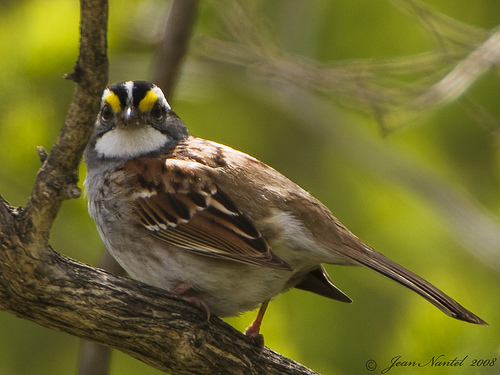
a bird with white eyebrow, yellow superciliary, white throat, and brown breast.
a brown bird with speckled wings, a white throat, and yellow stripes over the eyes.
this is a bird with a white belly, brown back and yellow eyebrows.
this small brown bird has a white throat with a white crown, black eyebrows and yellow superciliaries.
this is a bird with a white belly, a brown wing and yellow eyebrows.
this bird is brown with white and has a very short beak.
this bird has light brown, white and grey feathers.
this bird has wings that are brown and has a striped crowna bird with yellow eyebrows and long brown tail.
this is a brown bird with hints of white, it's head is both black and white with an accent of orange around it's eyes.
Species: White Throated Sparrow